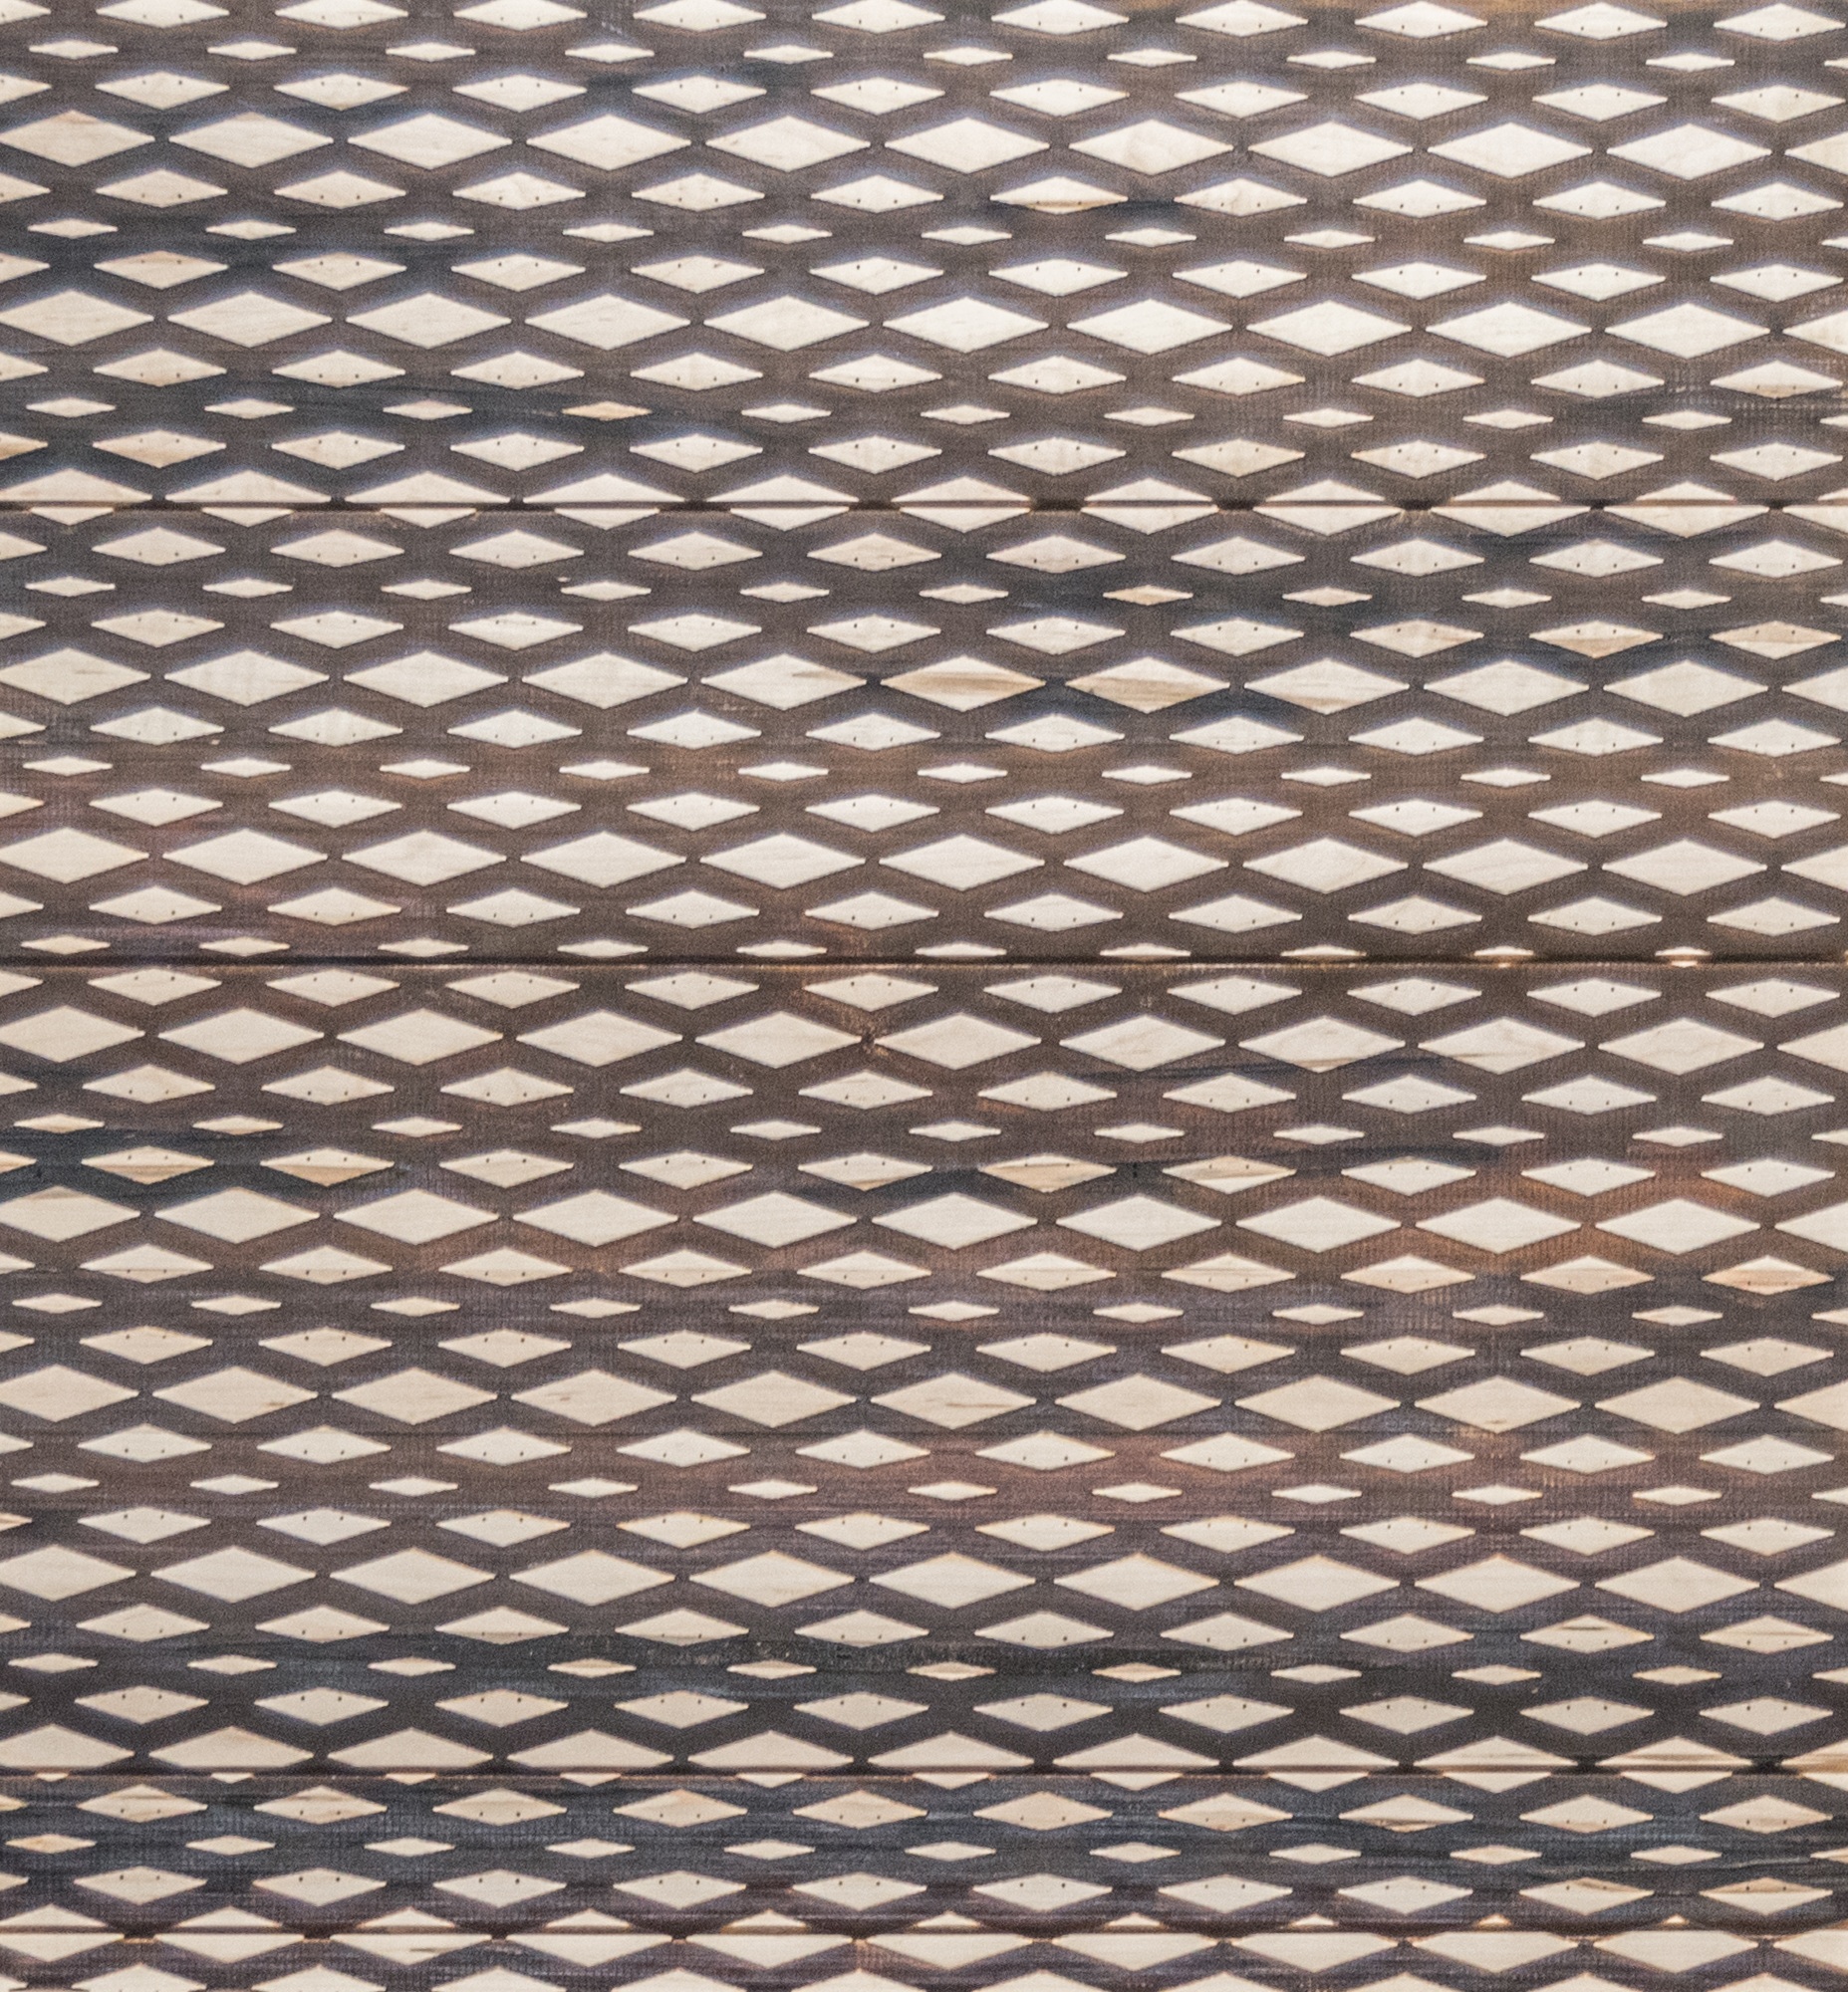
wood, floor, pattern, line, brown, tile, furniture, material, textile, art, design, net, engraving, small business, flooring, stone design, solid maple, gettingpsyched, custom products